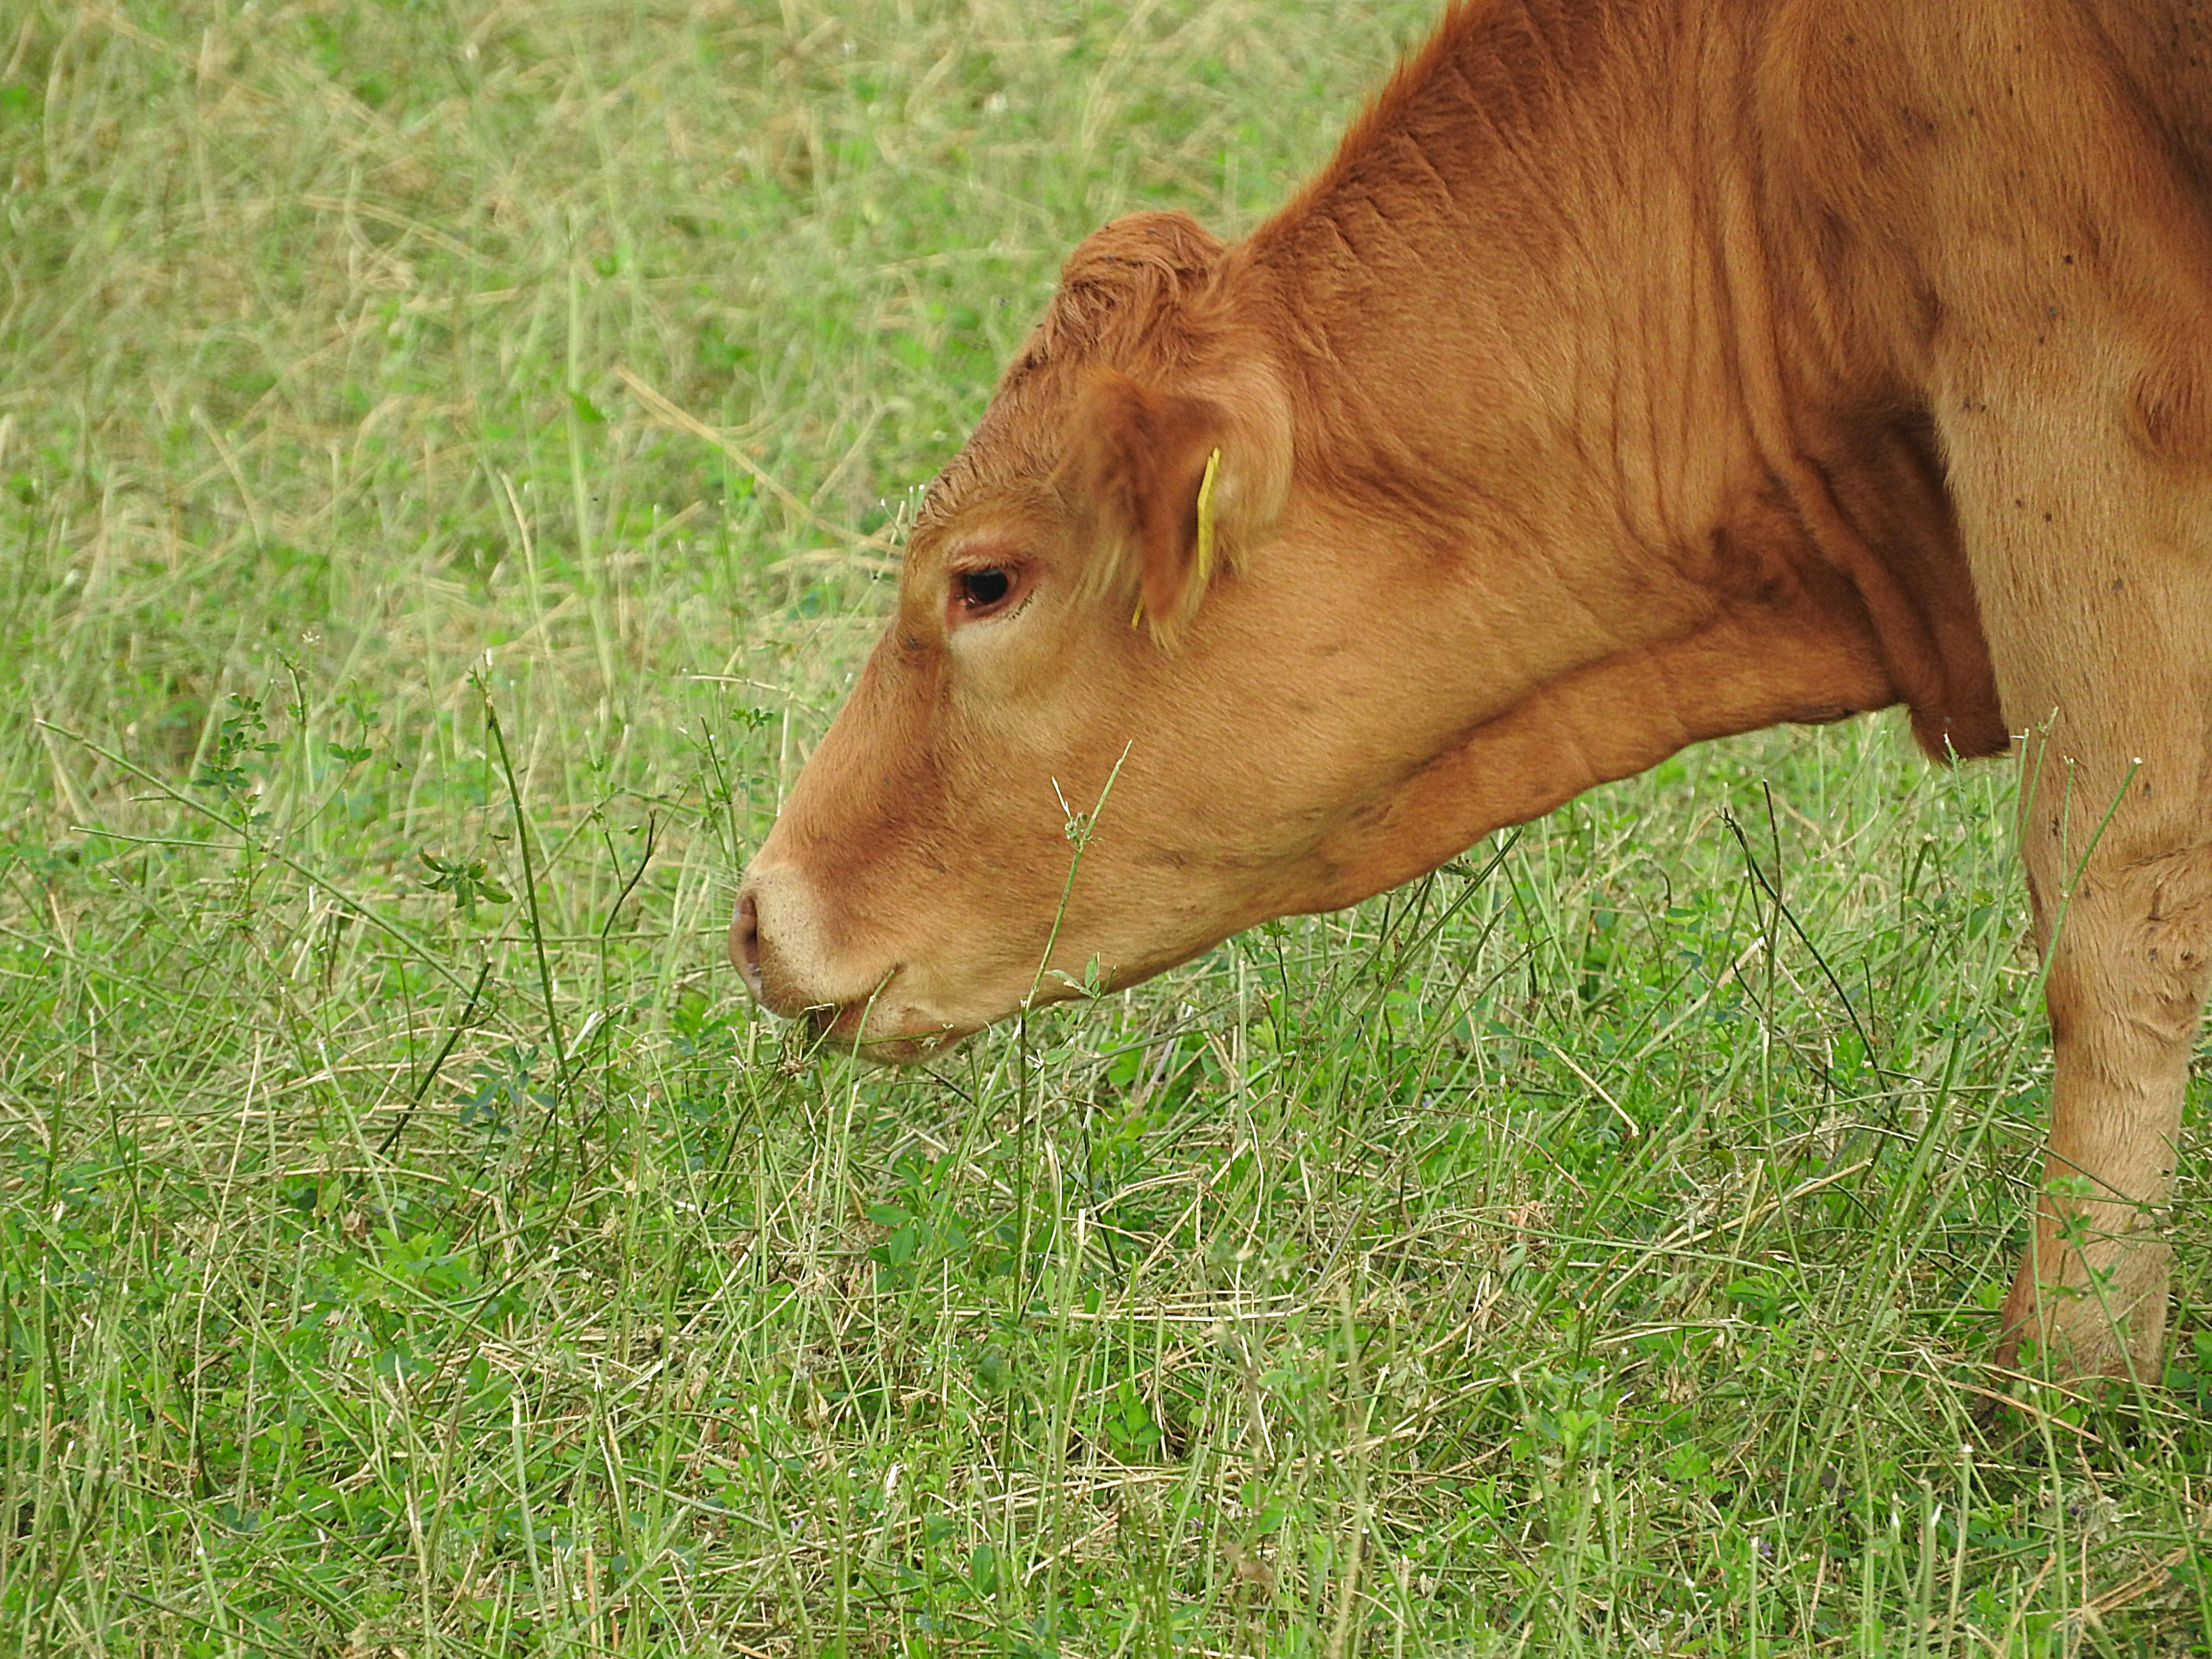
grass, field, farm, meadow, prairie, wildlife, cow, pasture, grazing, mammal, beef, fauna, calf, graze, bull, grassland, vertebrate, cattle like mammal, cow goat family